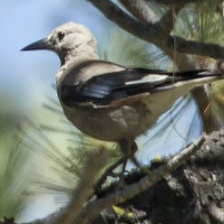
Species: CLARKS NUTCRACKER
Scientific name: NUCIFRAGA COLUMBIANA
ImageNet parent category: jay